The Man Who Fell to Earth

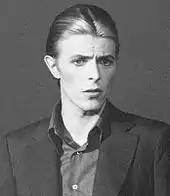
David Bowie, who stars as Newton, claimed to have little recollection of the film's production due to his cocaine use.

Filming began on 6 July 1975. The film was primarily shot in New Mexico, with filming locations in Albuquerque, White Sands, Artesia and Fenton Lake.